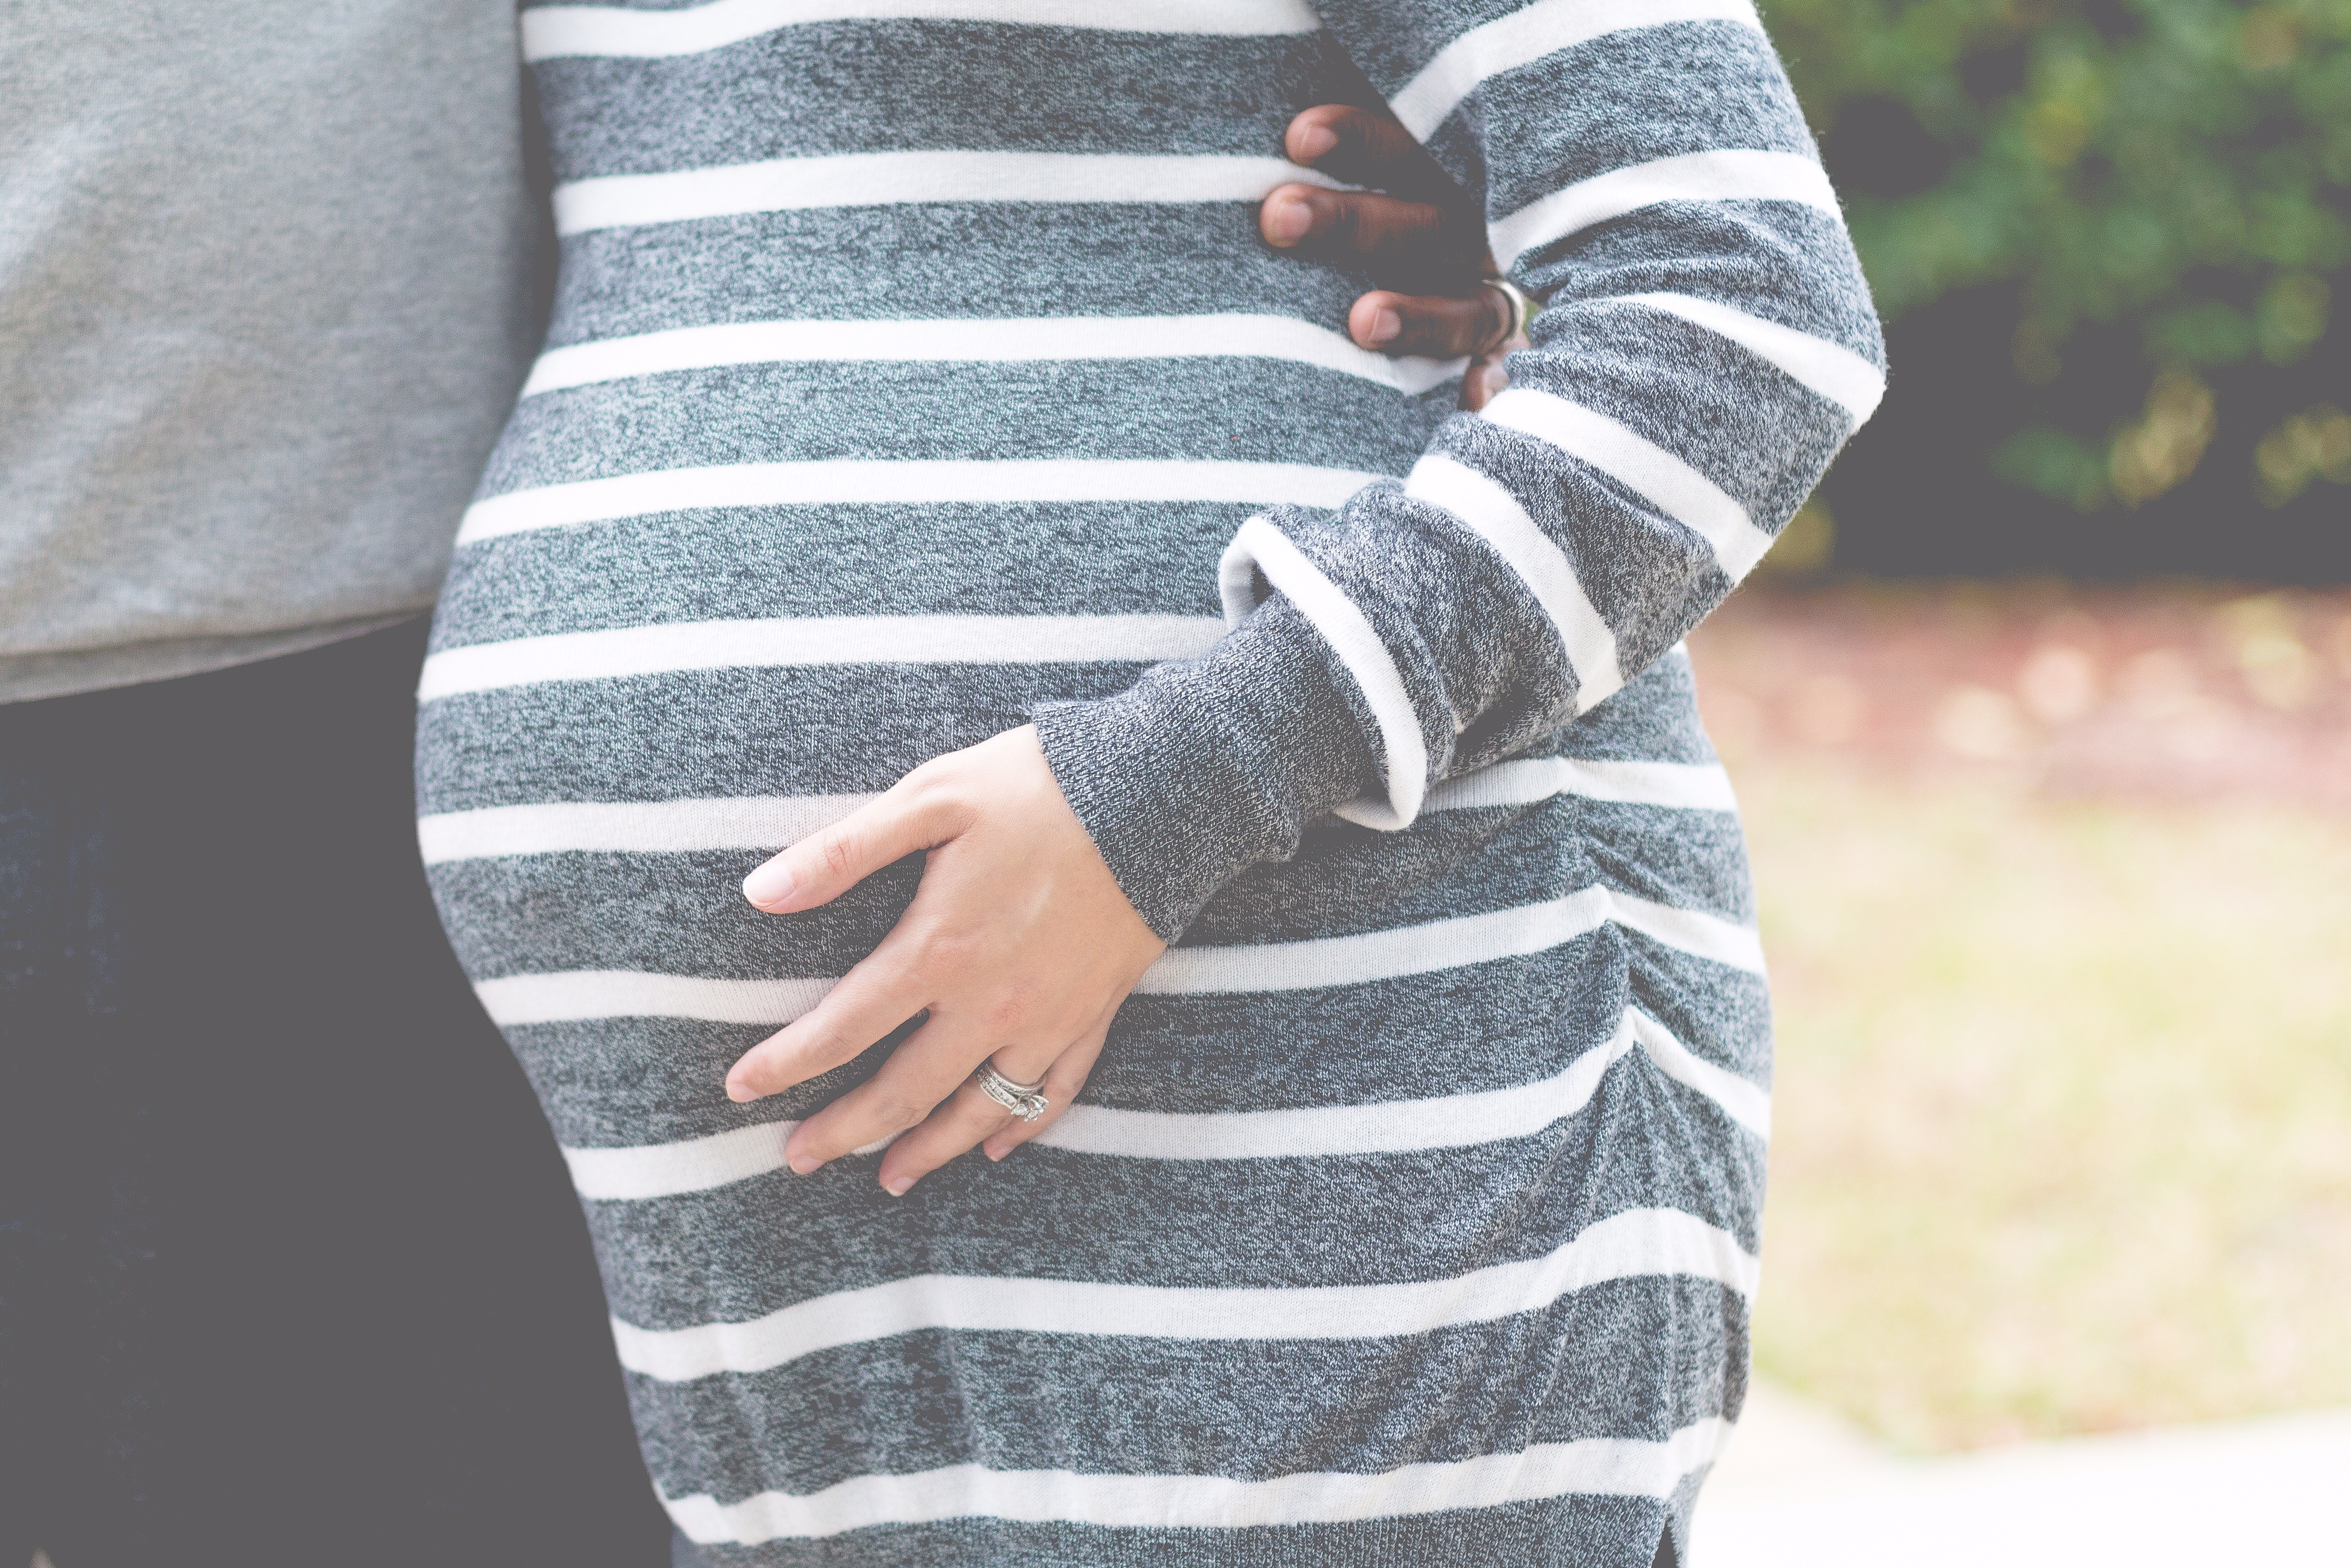
hand, man, person, people, girl, woman, ring, pattern, fashion, clothing, arm, outerwear, wool, sweater, maternity, textile, relaxation, dress, stripes, pregnant, casual, wear, blurred background